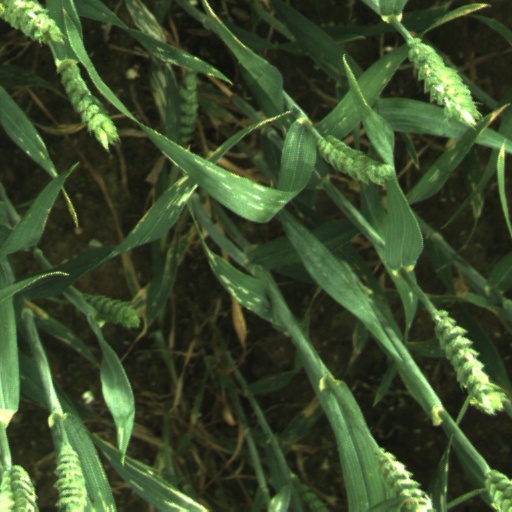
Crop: wheat